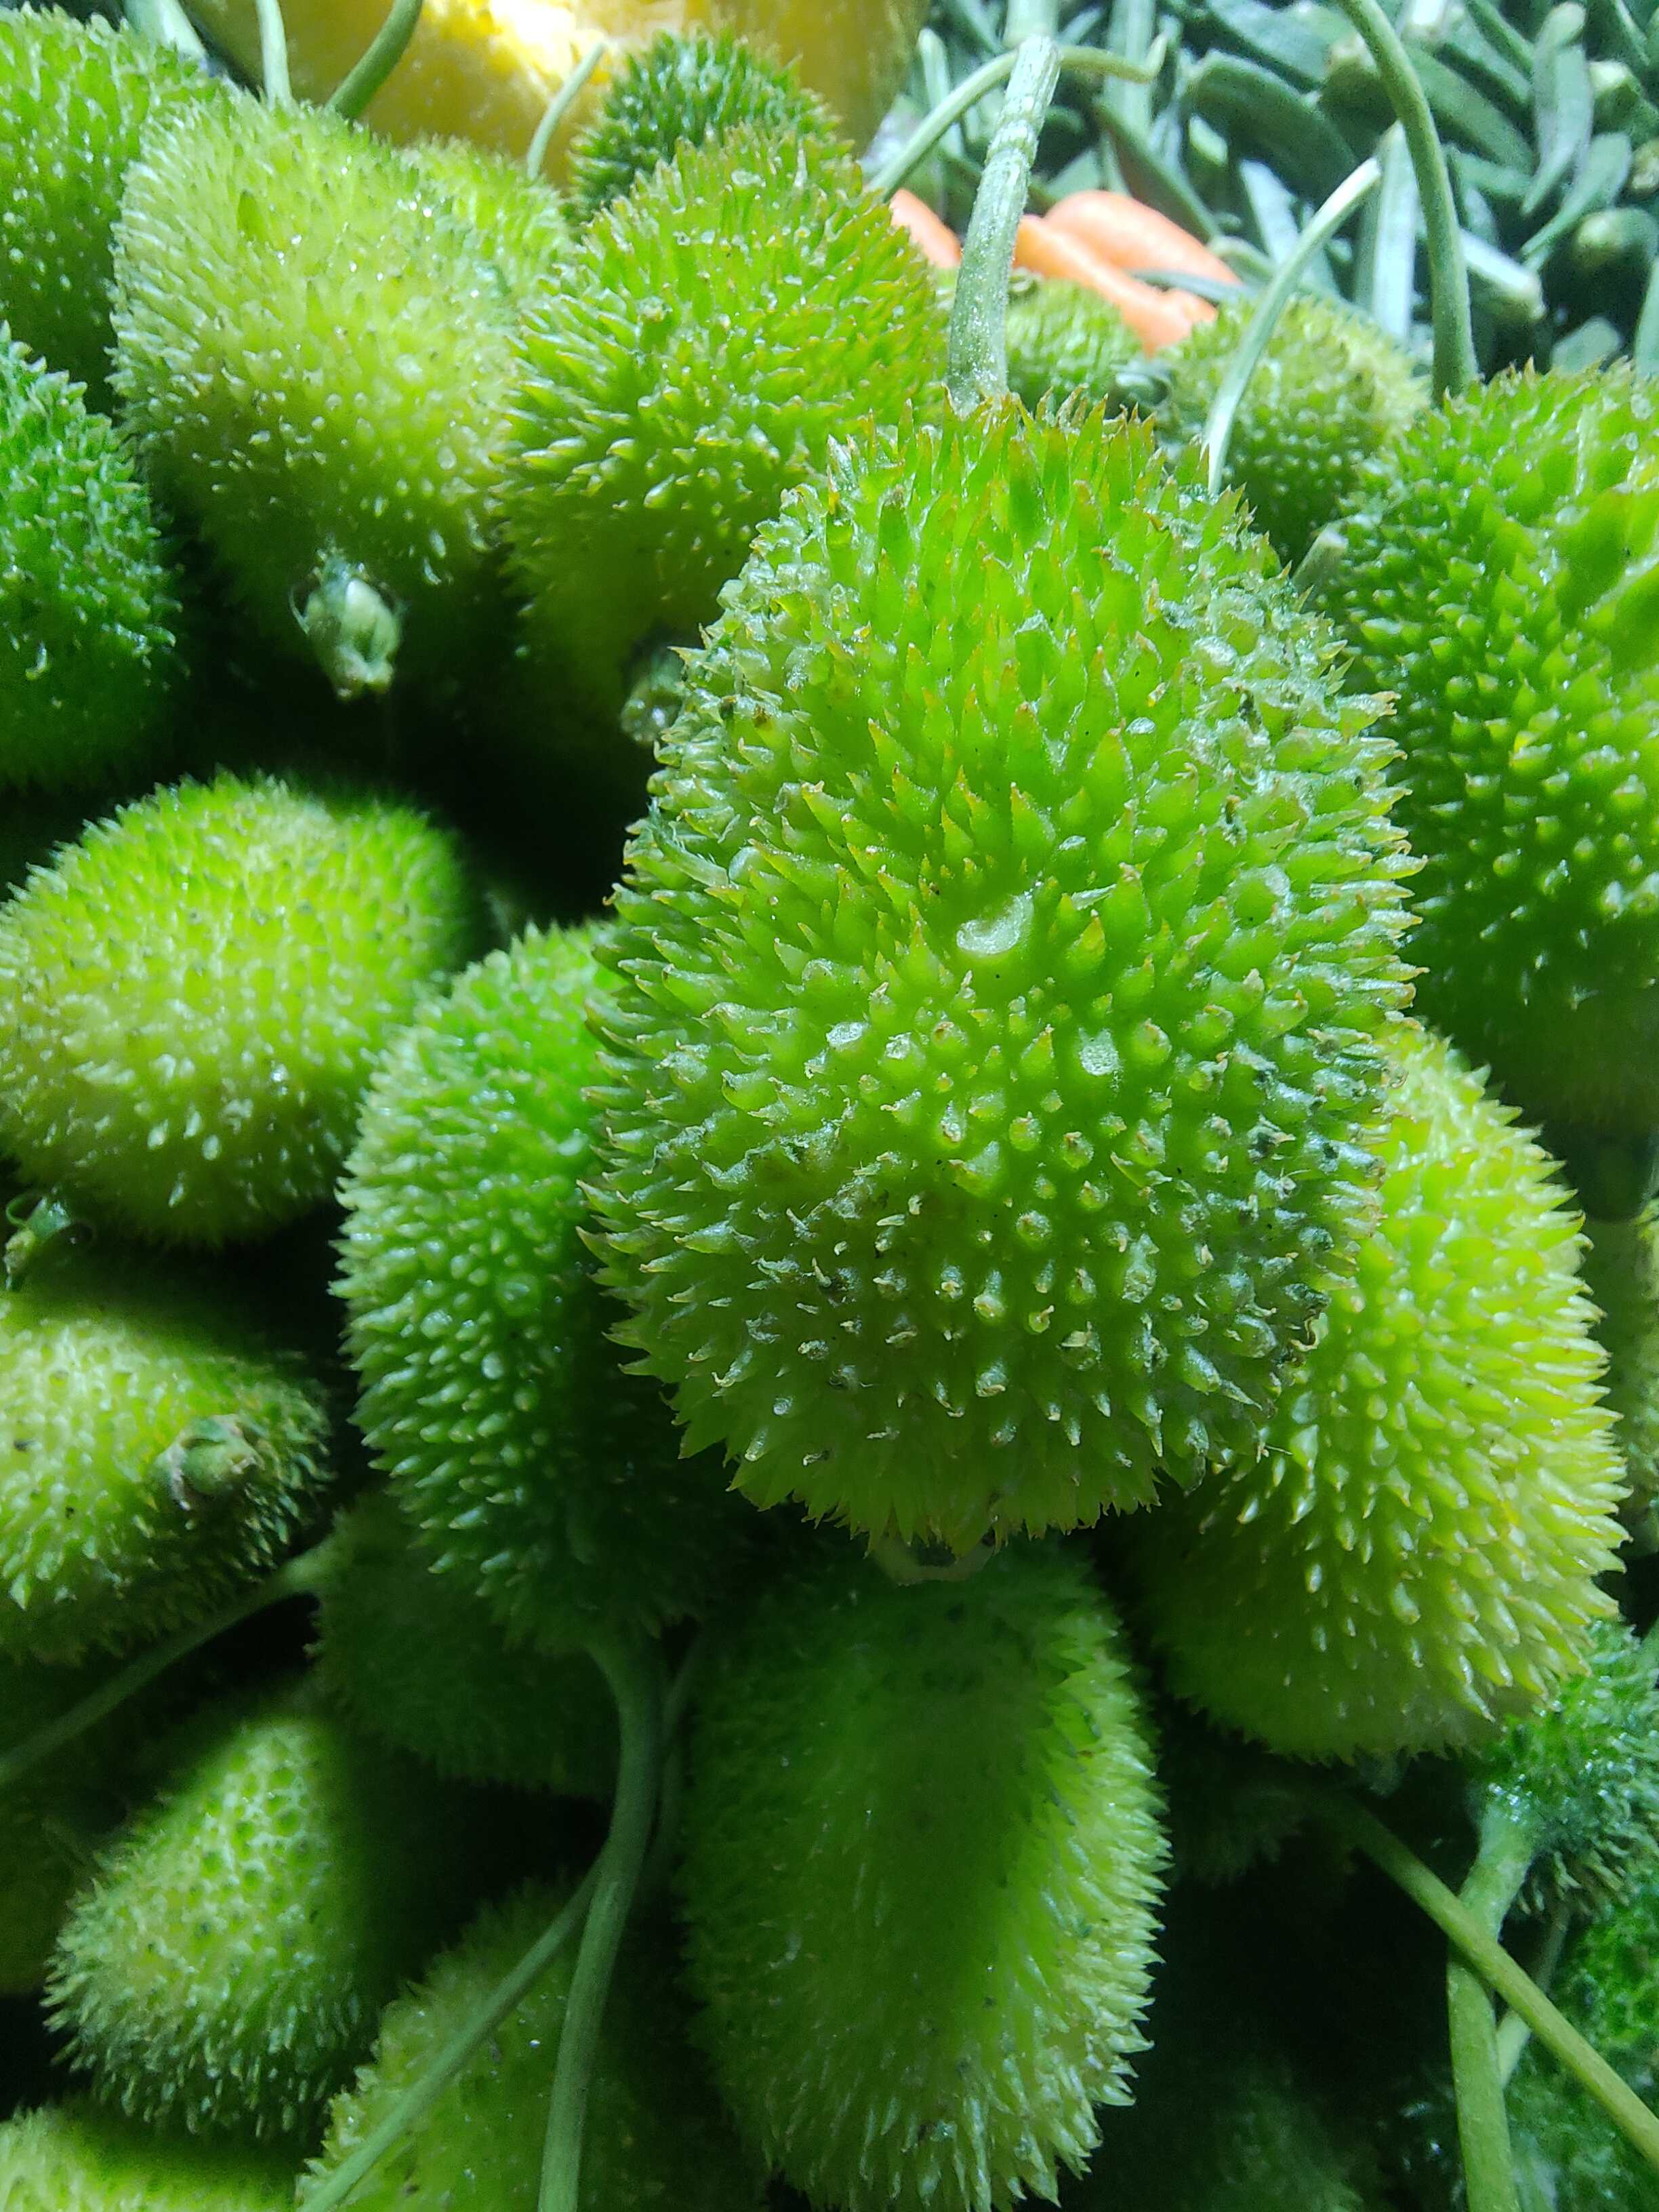
Label: Momordica dioica